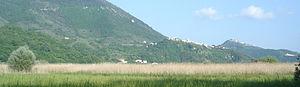
Posta Fibreno est une commune de la province de Frosinone dans le Latium en Italie.